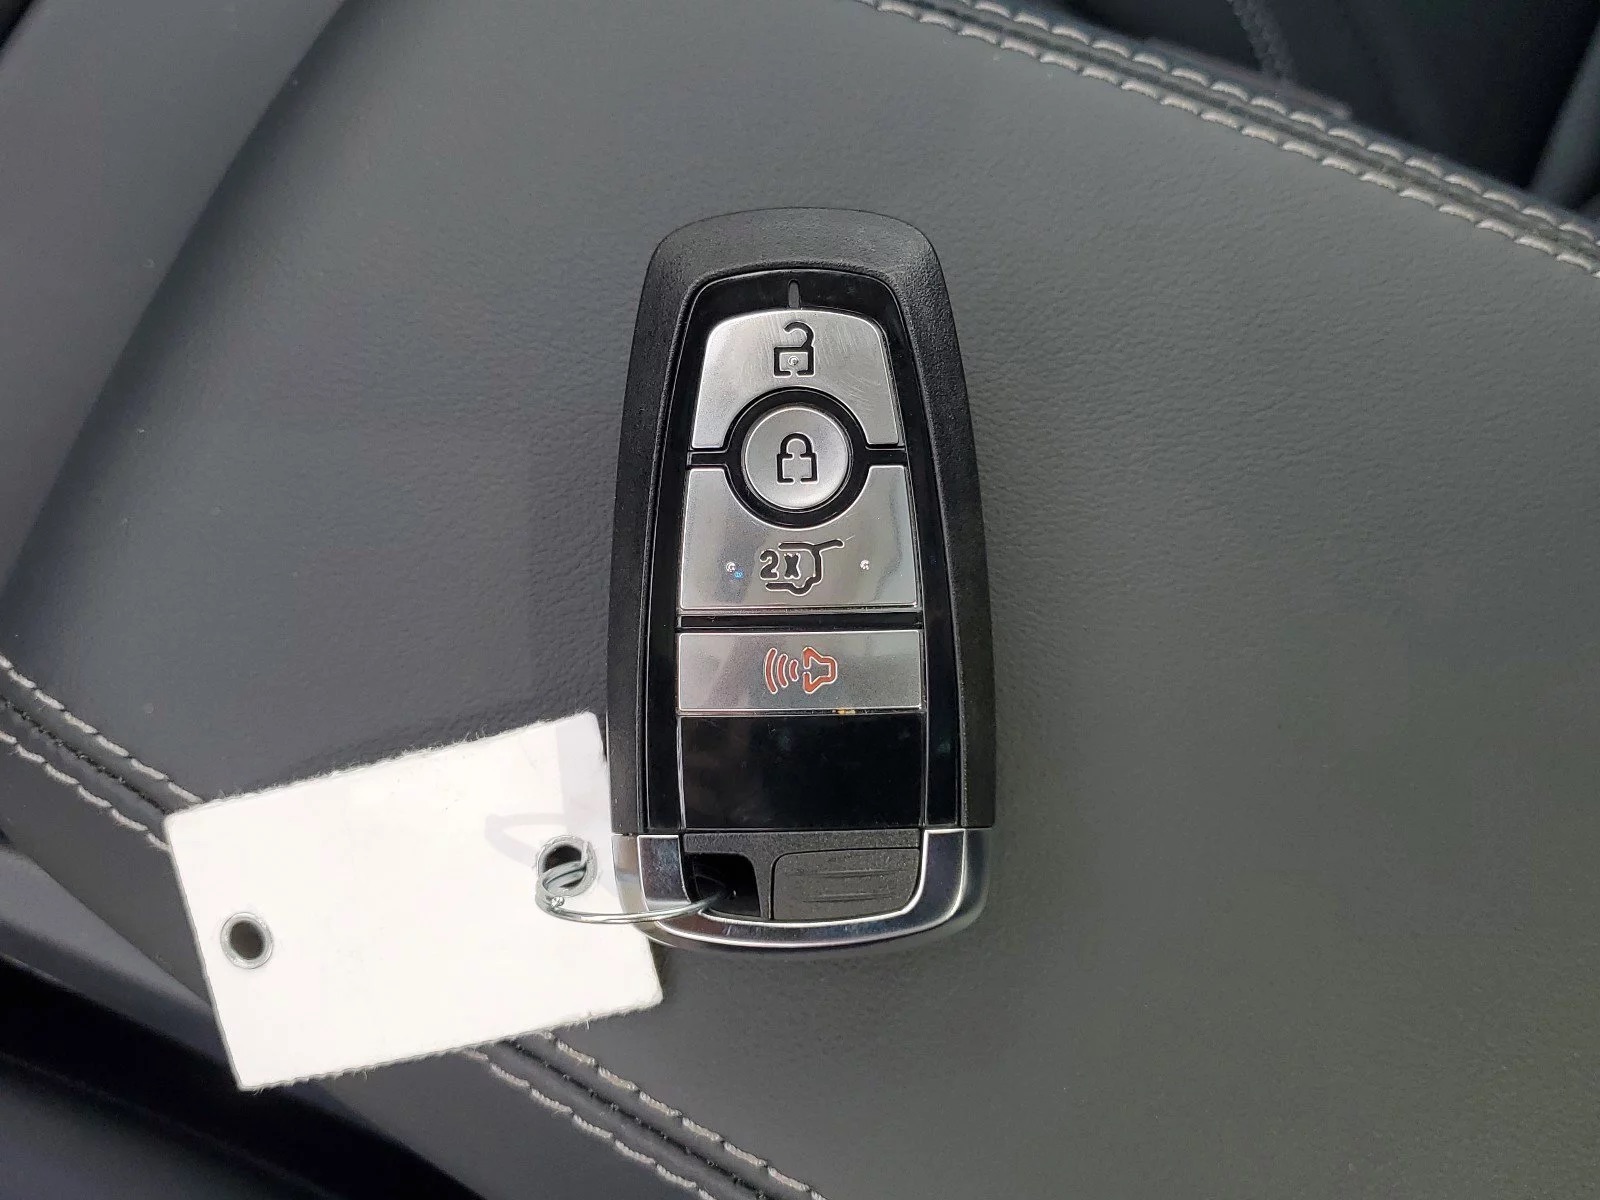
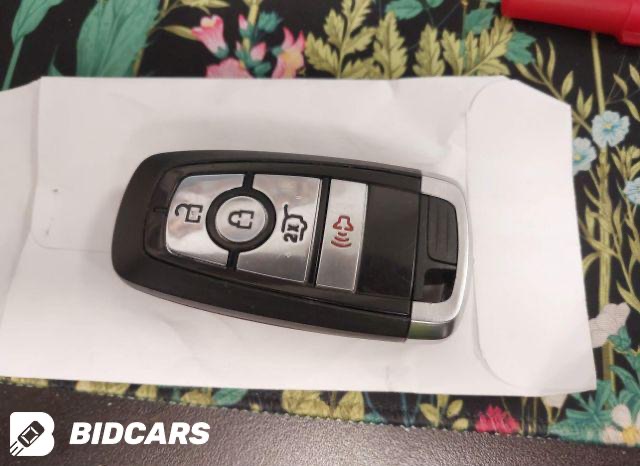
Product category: misc
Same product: yes